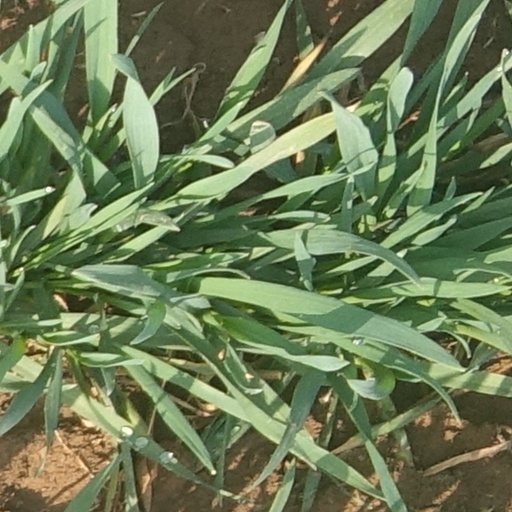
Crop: wheat